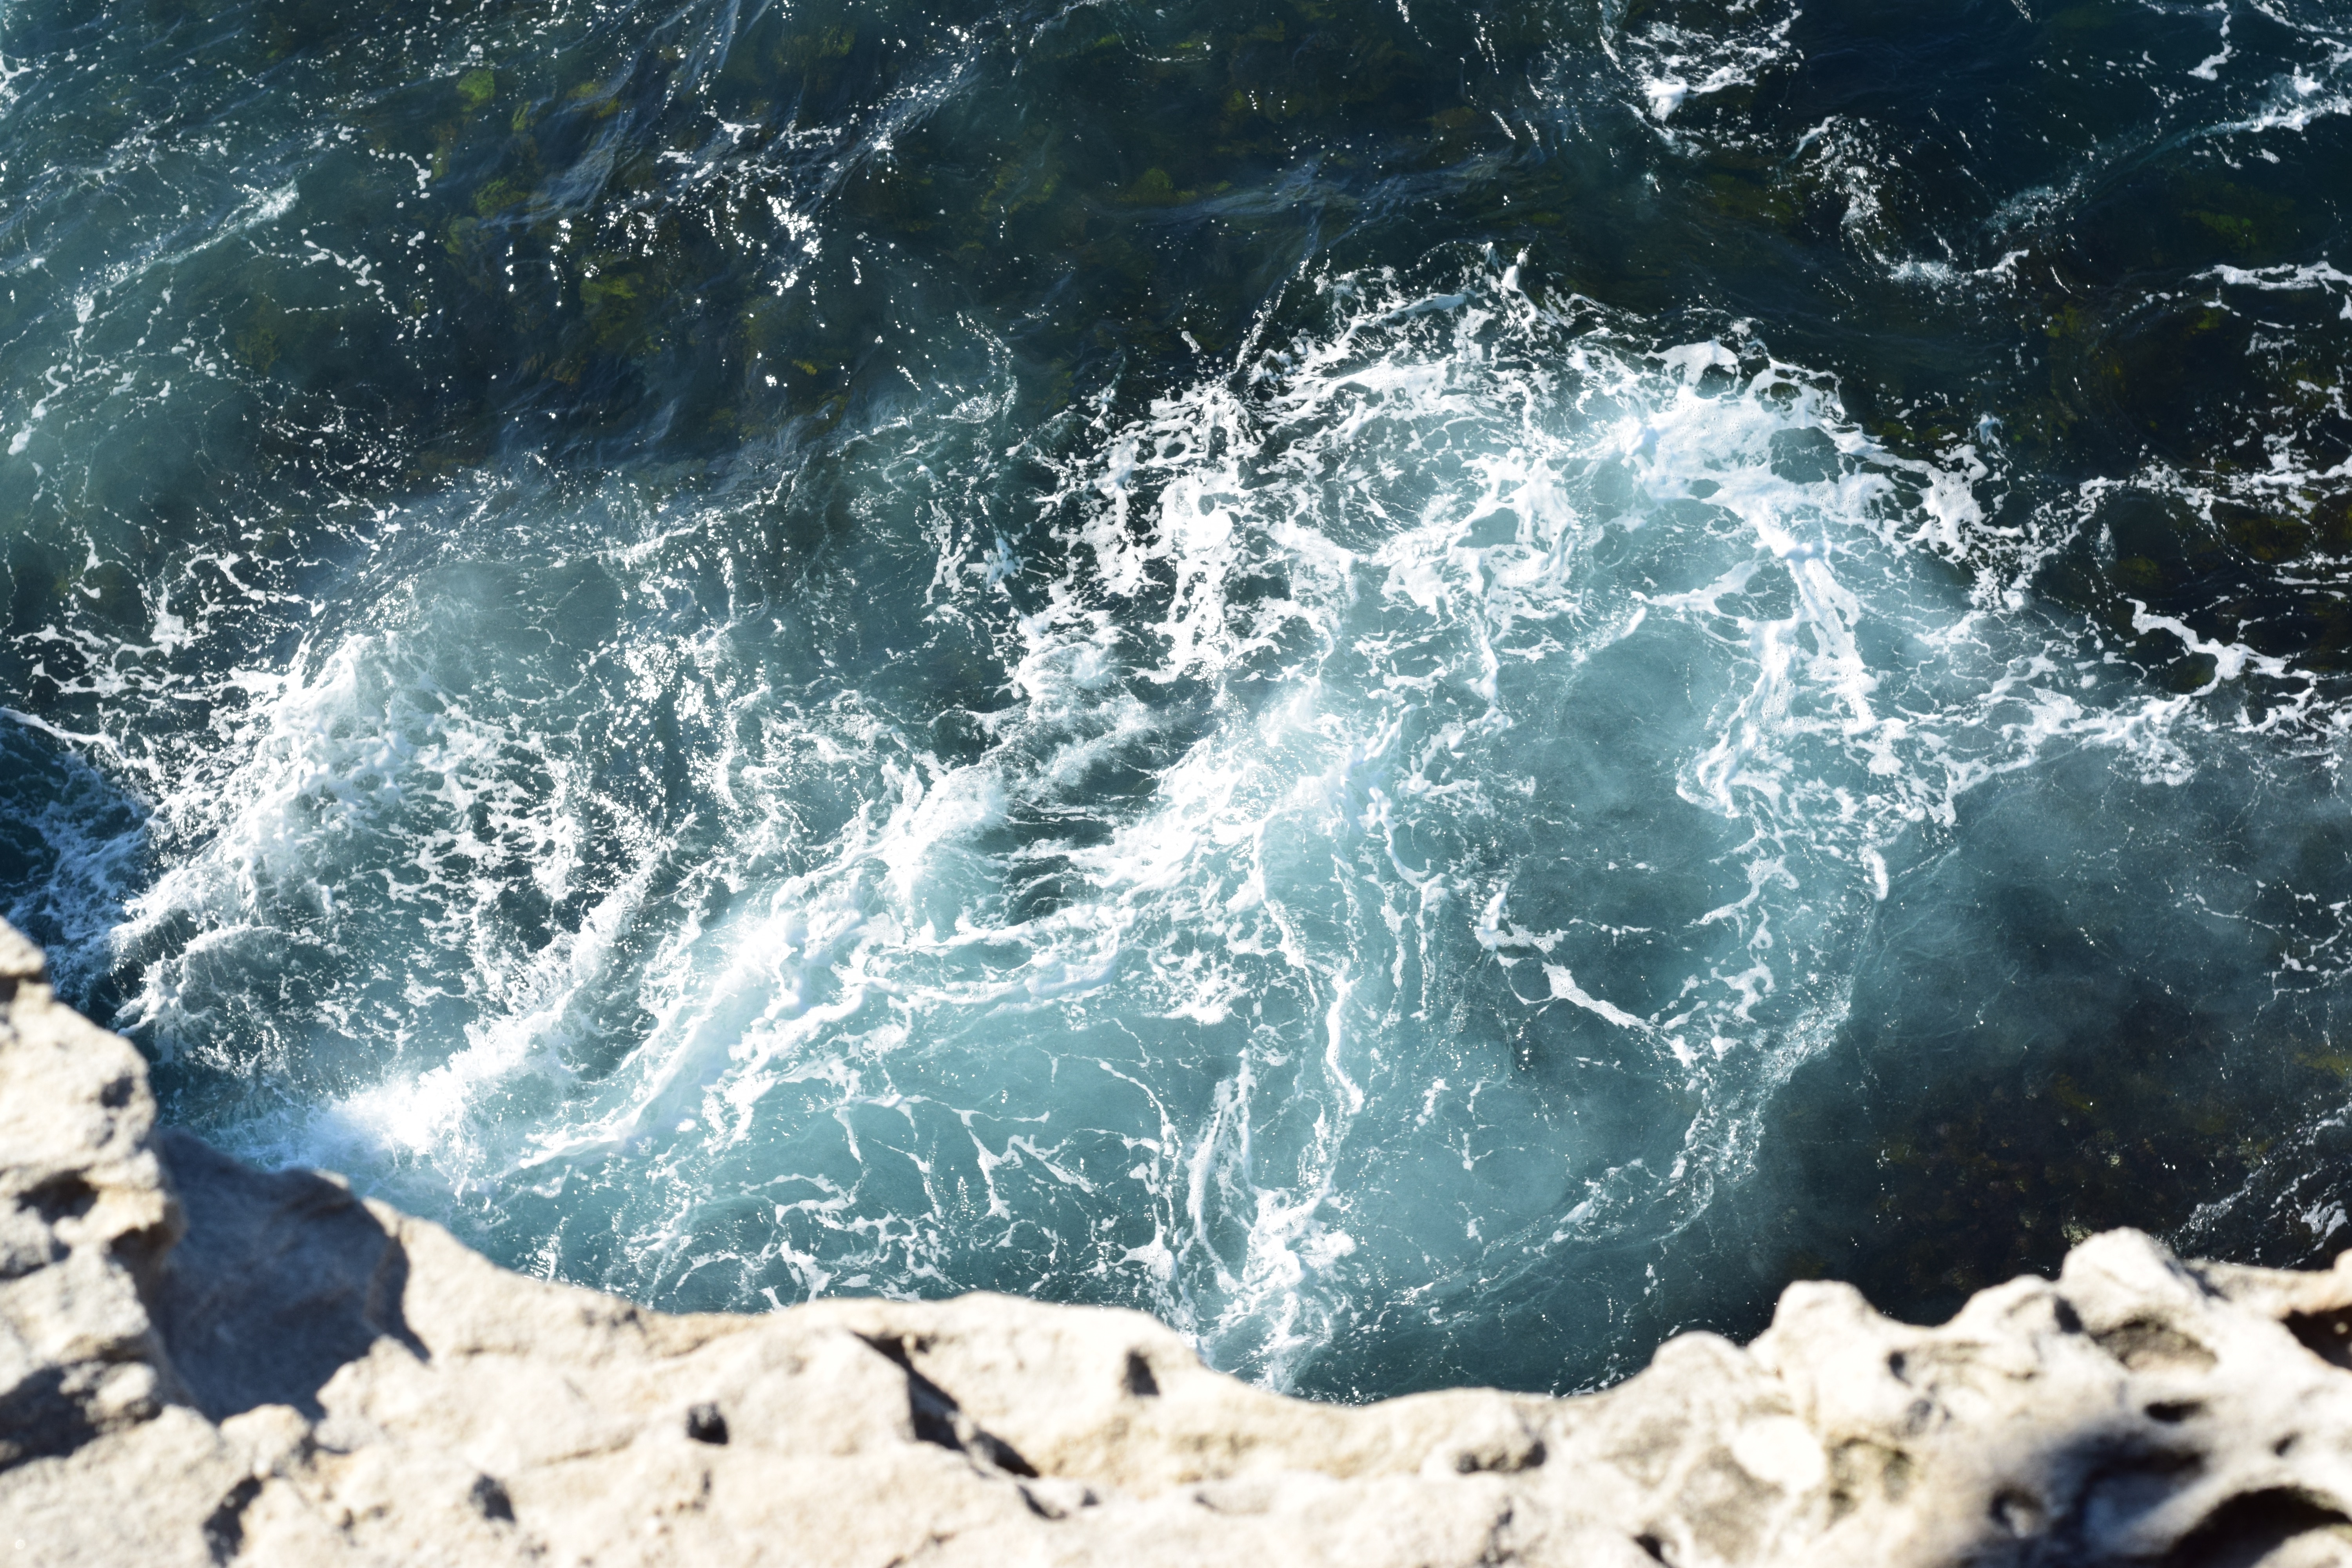
sea, coast, water, rock, ocean, wave, coastal, river, rapid, body of water, water feature, geological phenomenon, wind wave